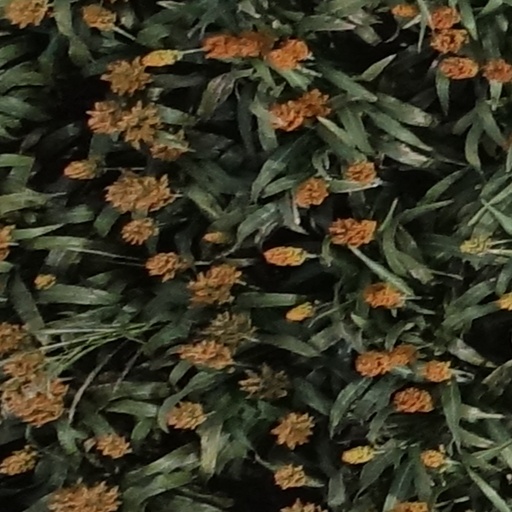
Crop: sorghum